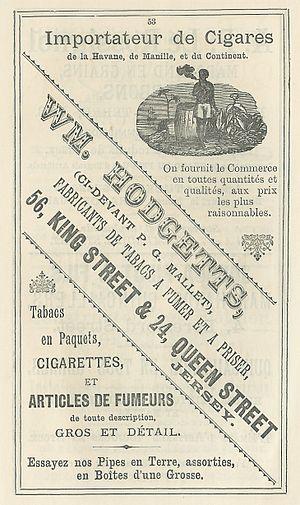
Un débit de tabac est un établissement commercial spécialisé dans la vente de divers produits transformés du tabac prêts à la consommation : cigarettes, cigares, tabac à rouler, etc. Ce type de commerce est souvent couplé avec celui d'une maison de la presse ou un débit de boisson, dans ce dernier cas il est appelé bar-tabac.